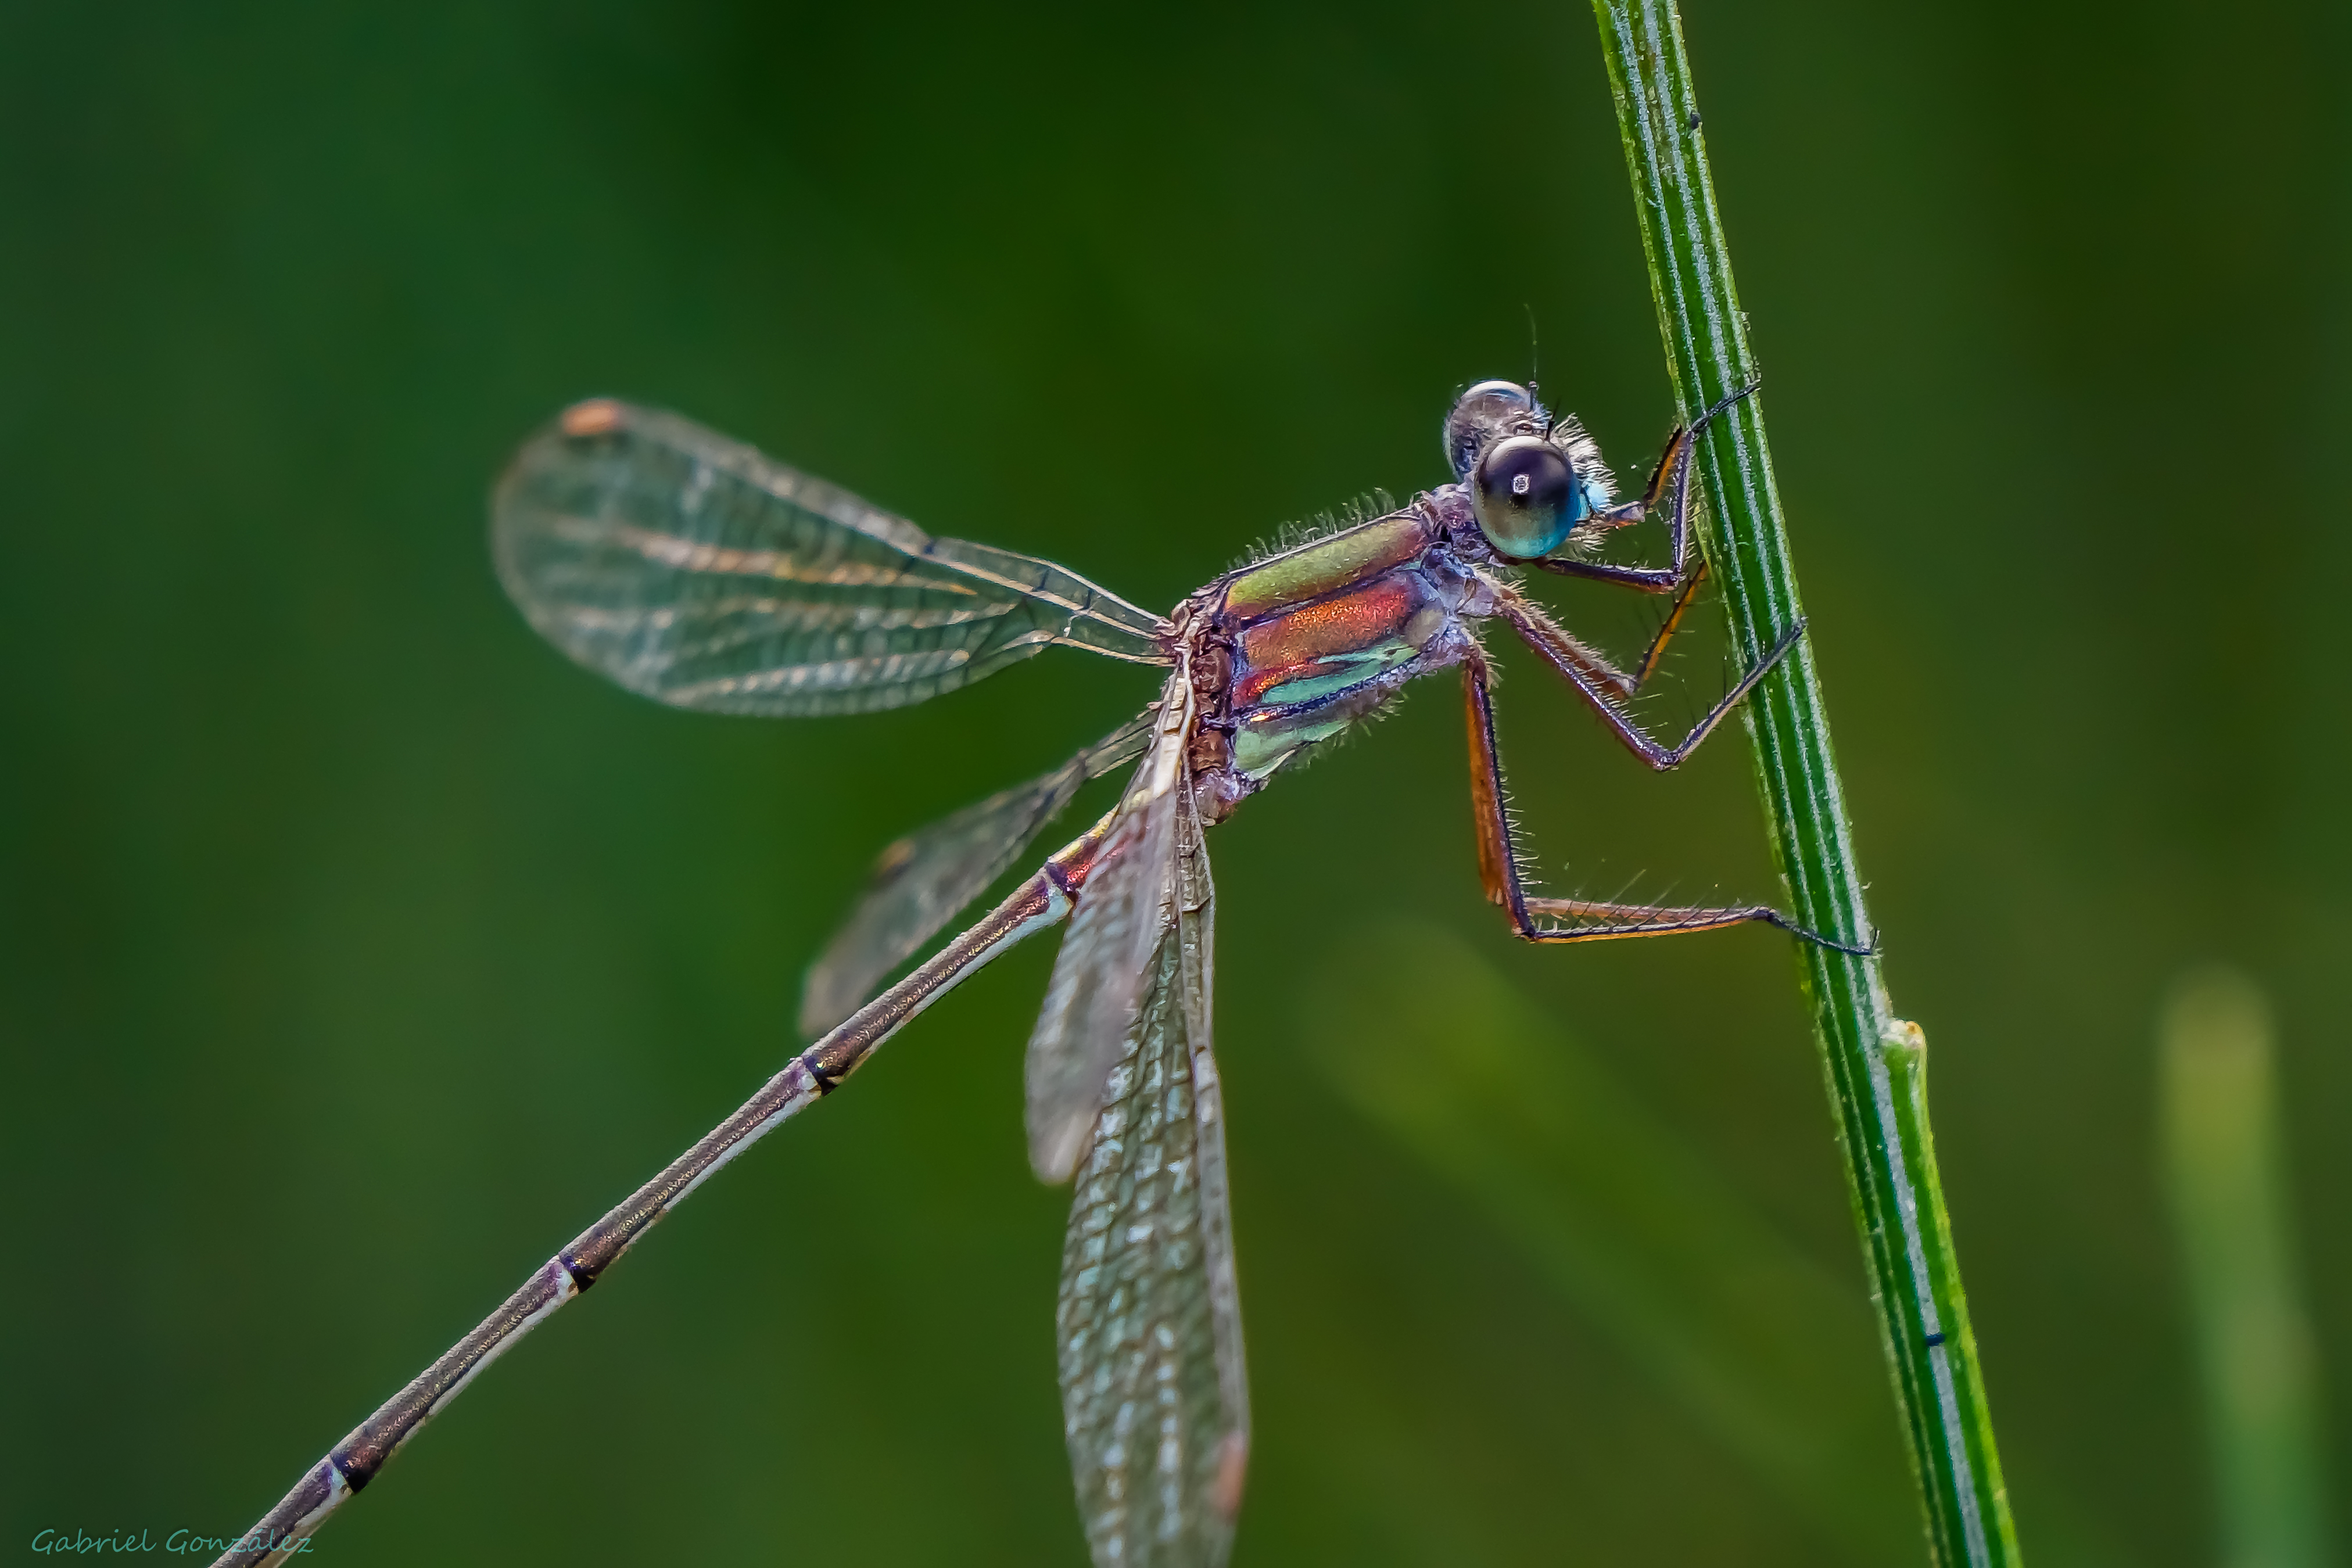
nature, wing, photography, green, insect, macro, fauna, invertebrate, close up, animals, dragonfly, naturaleza, damselfly, ggl1, gaby1, xovesphoto, animales, sonyrx10, rx10, liblula, gphoto, gabrielcorua, xelodegalicia, macro photography, arthropod, plant stem, dragonflies and damseflies, lycaenid, net winged insects